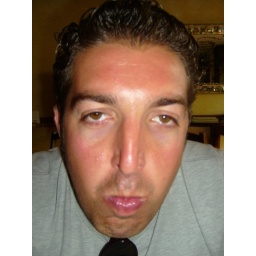
It's hard eating a chicken in one shot!